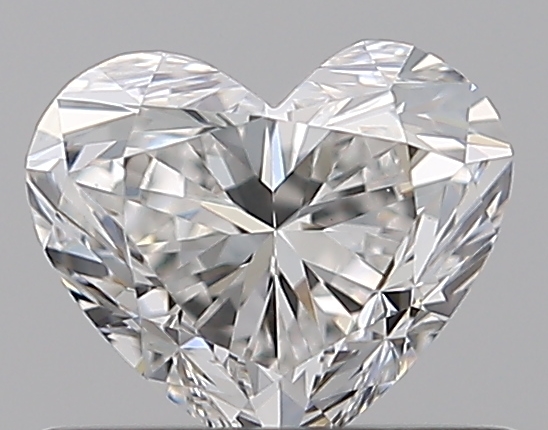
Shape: heart
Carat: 0.56
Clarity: VS2
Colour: F
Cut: EX
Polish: EX
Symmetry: EX
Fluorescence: N
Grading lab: GIA
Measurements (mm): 4.86 x 5.63 x 3.41